Piast Concept

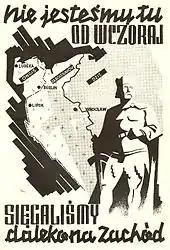
A poster expressing the Piast Concept, produced during the Second Polish Republic staking claims to western territory based on the historical reach of Polish lands under Bolesław I the Brave, 1918-1939

The Piast Concept is a political idea of the Polish state based on its initial territories under the Piast dynasty, containing a mostly Polish population. It holds that Poland, composed of primarily Polish parts in the West during the Middle Ages, was a solid Westernized state and was equal to other Western European countries.